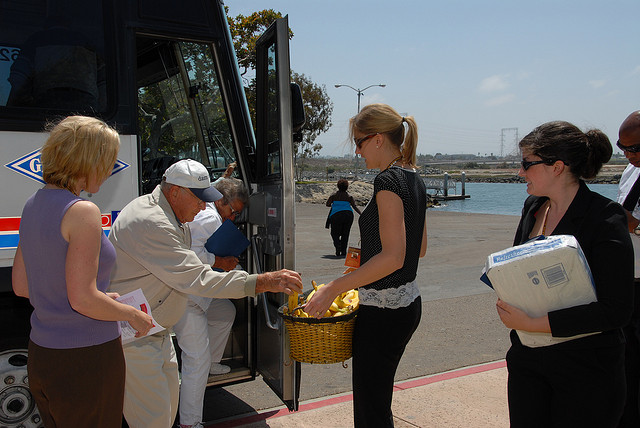
A woman gives bananas at the entrance of a tour bus

A woman passes out bananas to people disembarking from a bus.

A woman holding a basket of fruit boards a bus with other people.